River Sulby

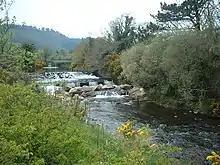

River Sulby or Sulby River can refer to one of two rivers on the Isle of Man: